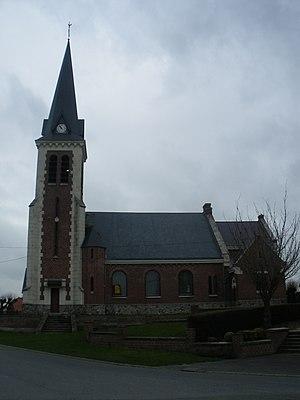
Vue de l'église Saint-Martin de Barastre.
Barastre est une commune française située dans le département du Pas-de-Calais en région Hauts-de-France.